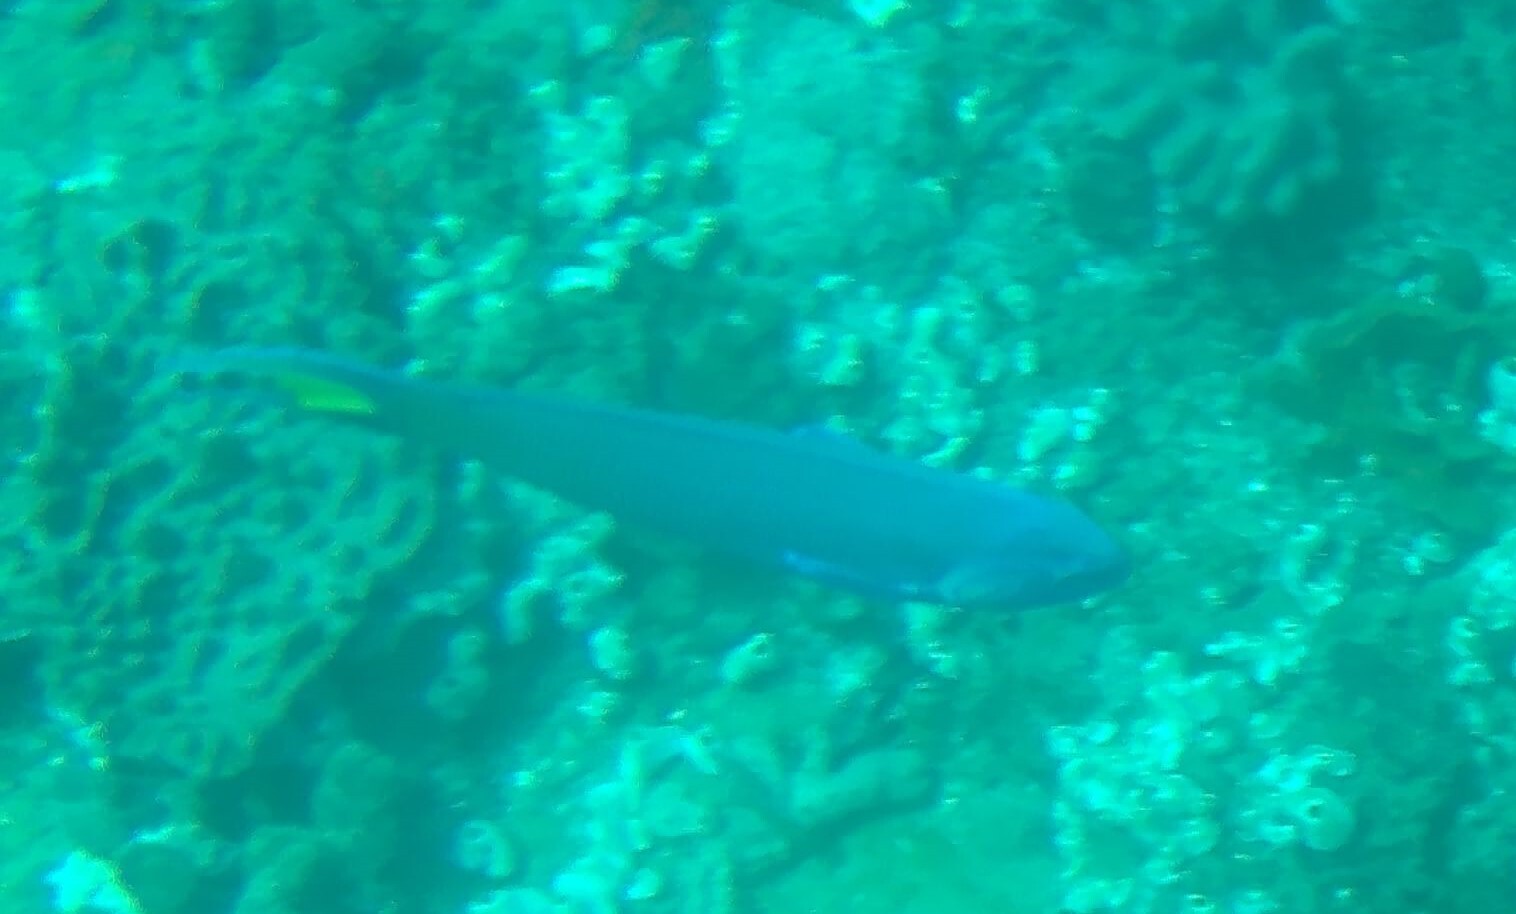
Thalassoma lunare (Moon Wrasse)